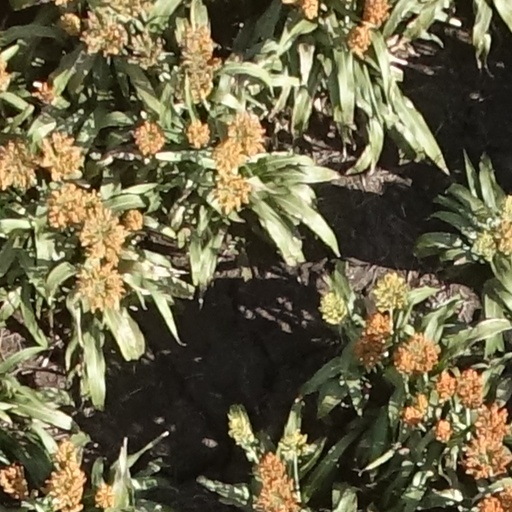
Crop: sorghum